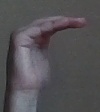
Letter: haa